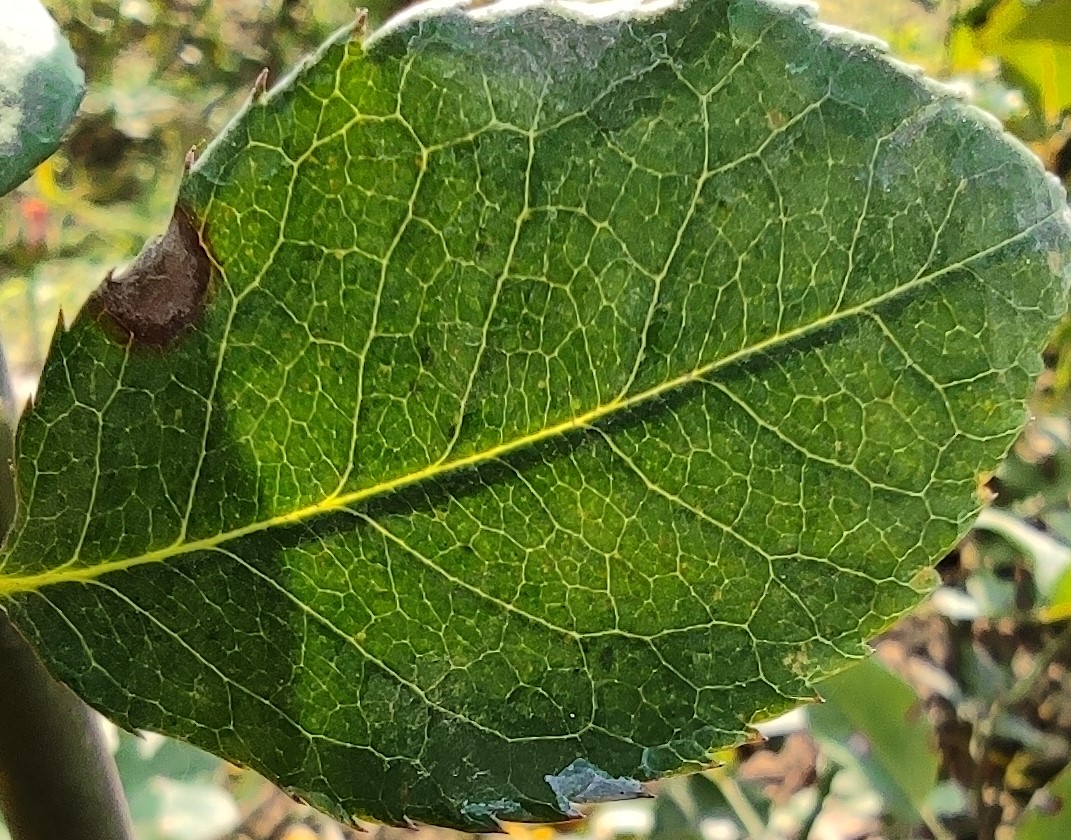
Label: Black Spot